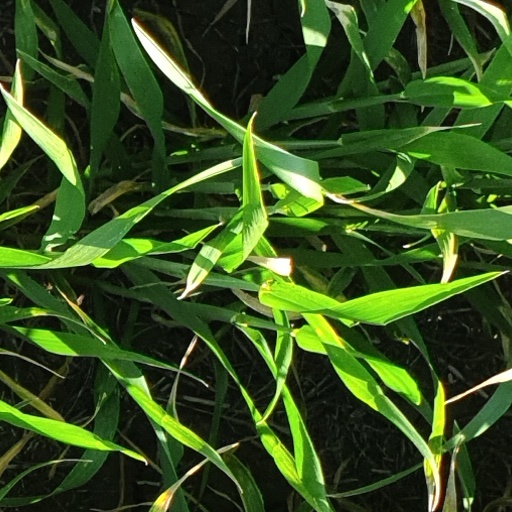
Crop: wheat